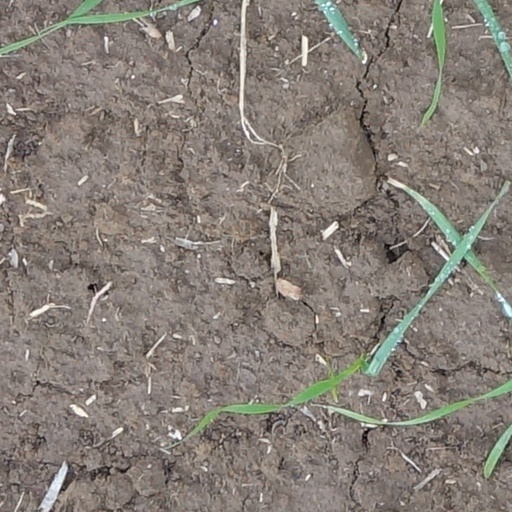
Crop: wheat